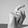
ASL letter: X